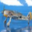
Label: airplane